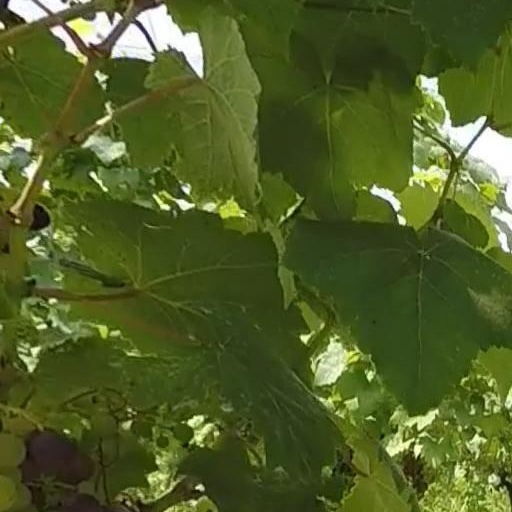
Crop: grape